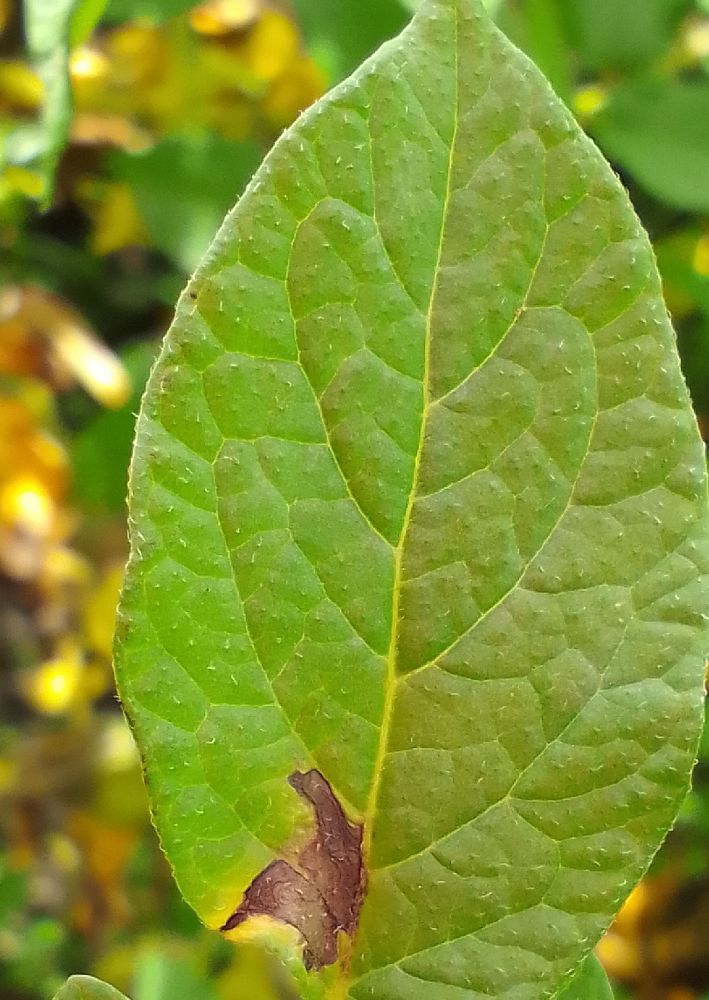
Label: Late blight